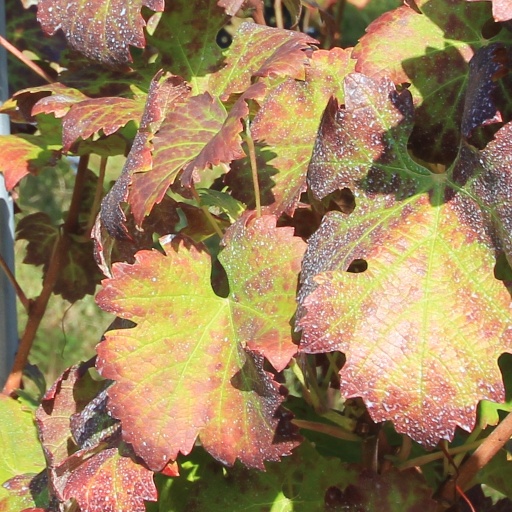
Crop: grape